Adam Shaw (journalist)

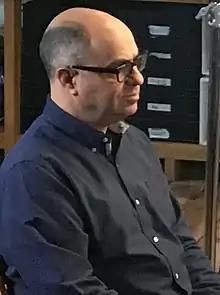

Adam Shaw is a British business journalist and presenter who works for the BBC and ITV.